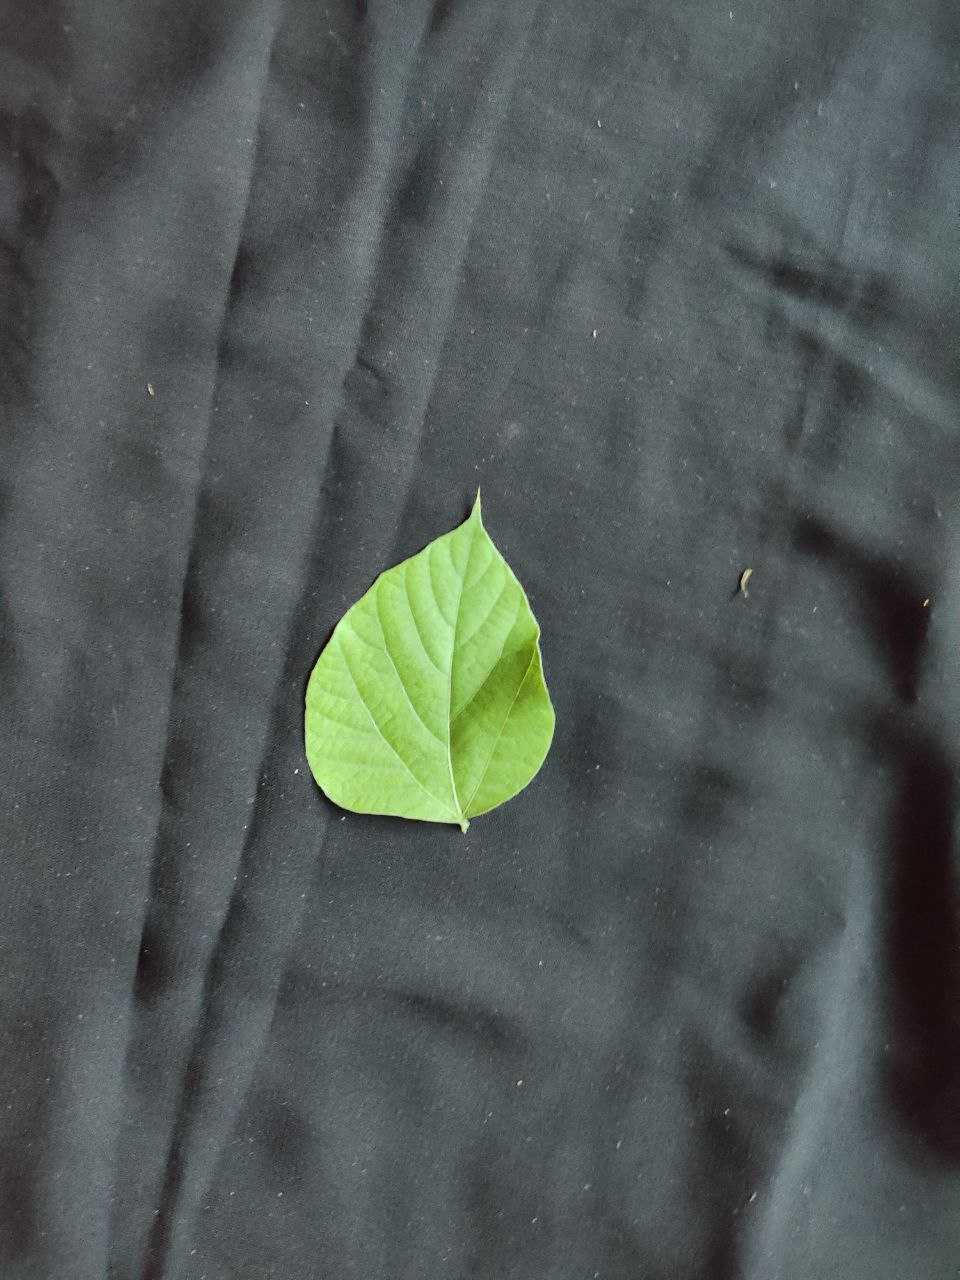
Crop: bean
Leaf condition: Fresh Leaf